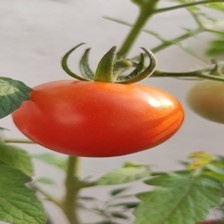
Label: tomato